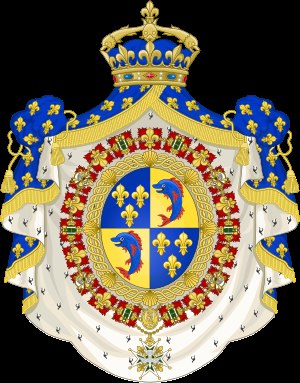
Dauphin
Officielt våbenskjold
Dauphin er en fransk kongelig titel, opkaldt efter landskabet Dauphiné, hvis hersker havde båret titlen. Fra 1349 var Dauphin titel på den franske kronprins. Til hans undervisning blev en række klassikere omskrevet og renset for frivoliteter: til brug for dauphinen.